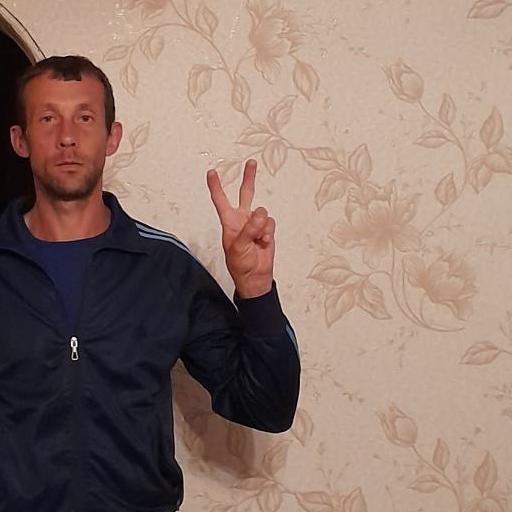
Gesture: peace